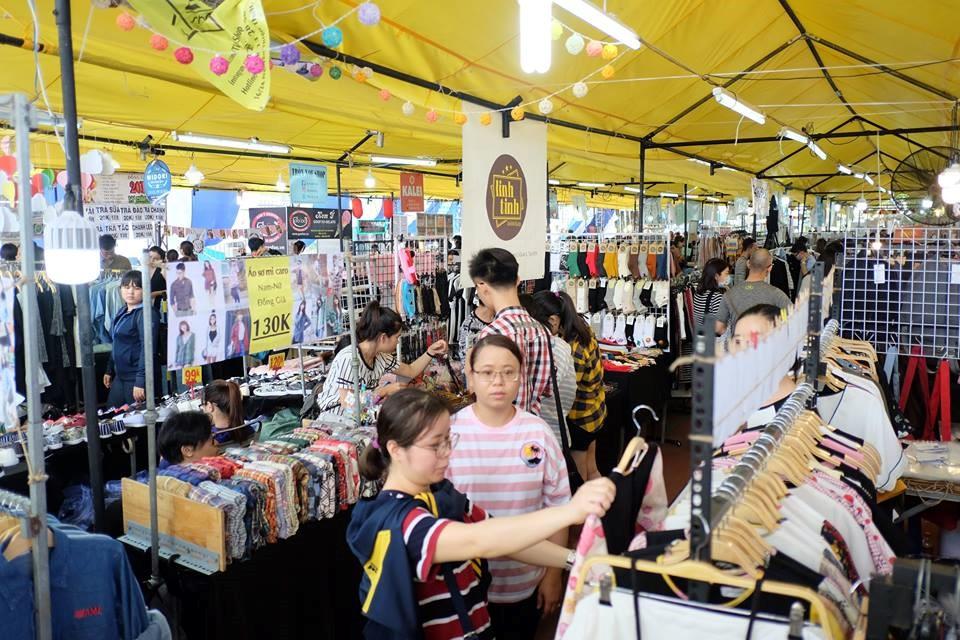
có nhiều người xuất hiện ở cửa hàng quần áo